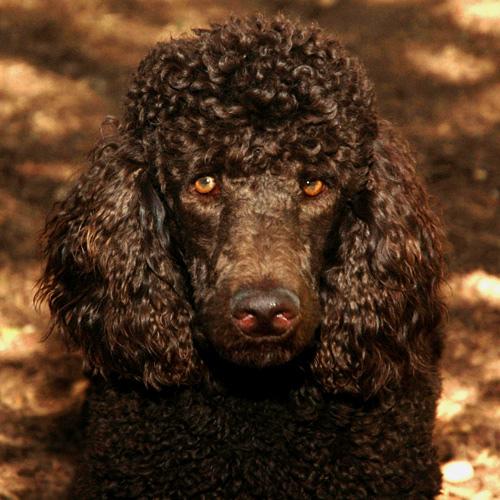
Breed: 316-n000118-standard_poodle